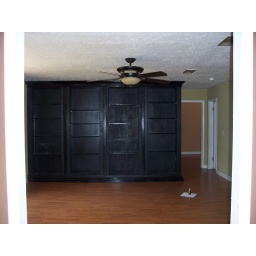
bookcases in the living room looking down into my bedroom and bathroom